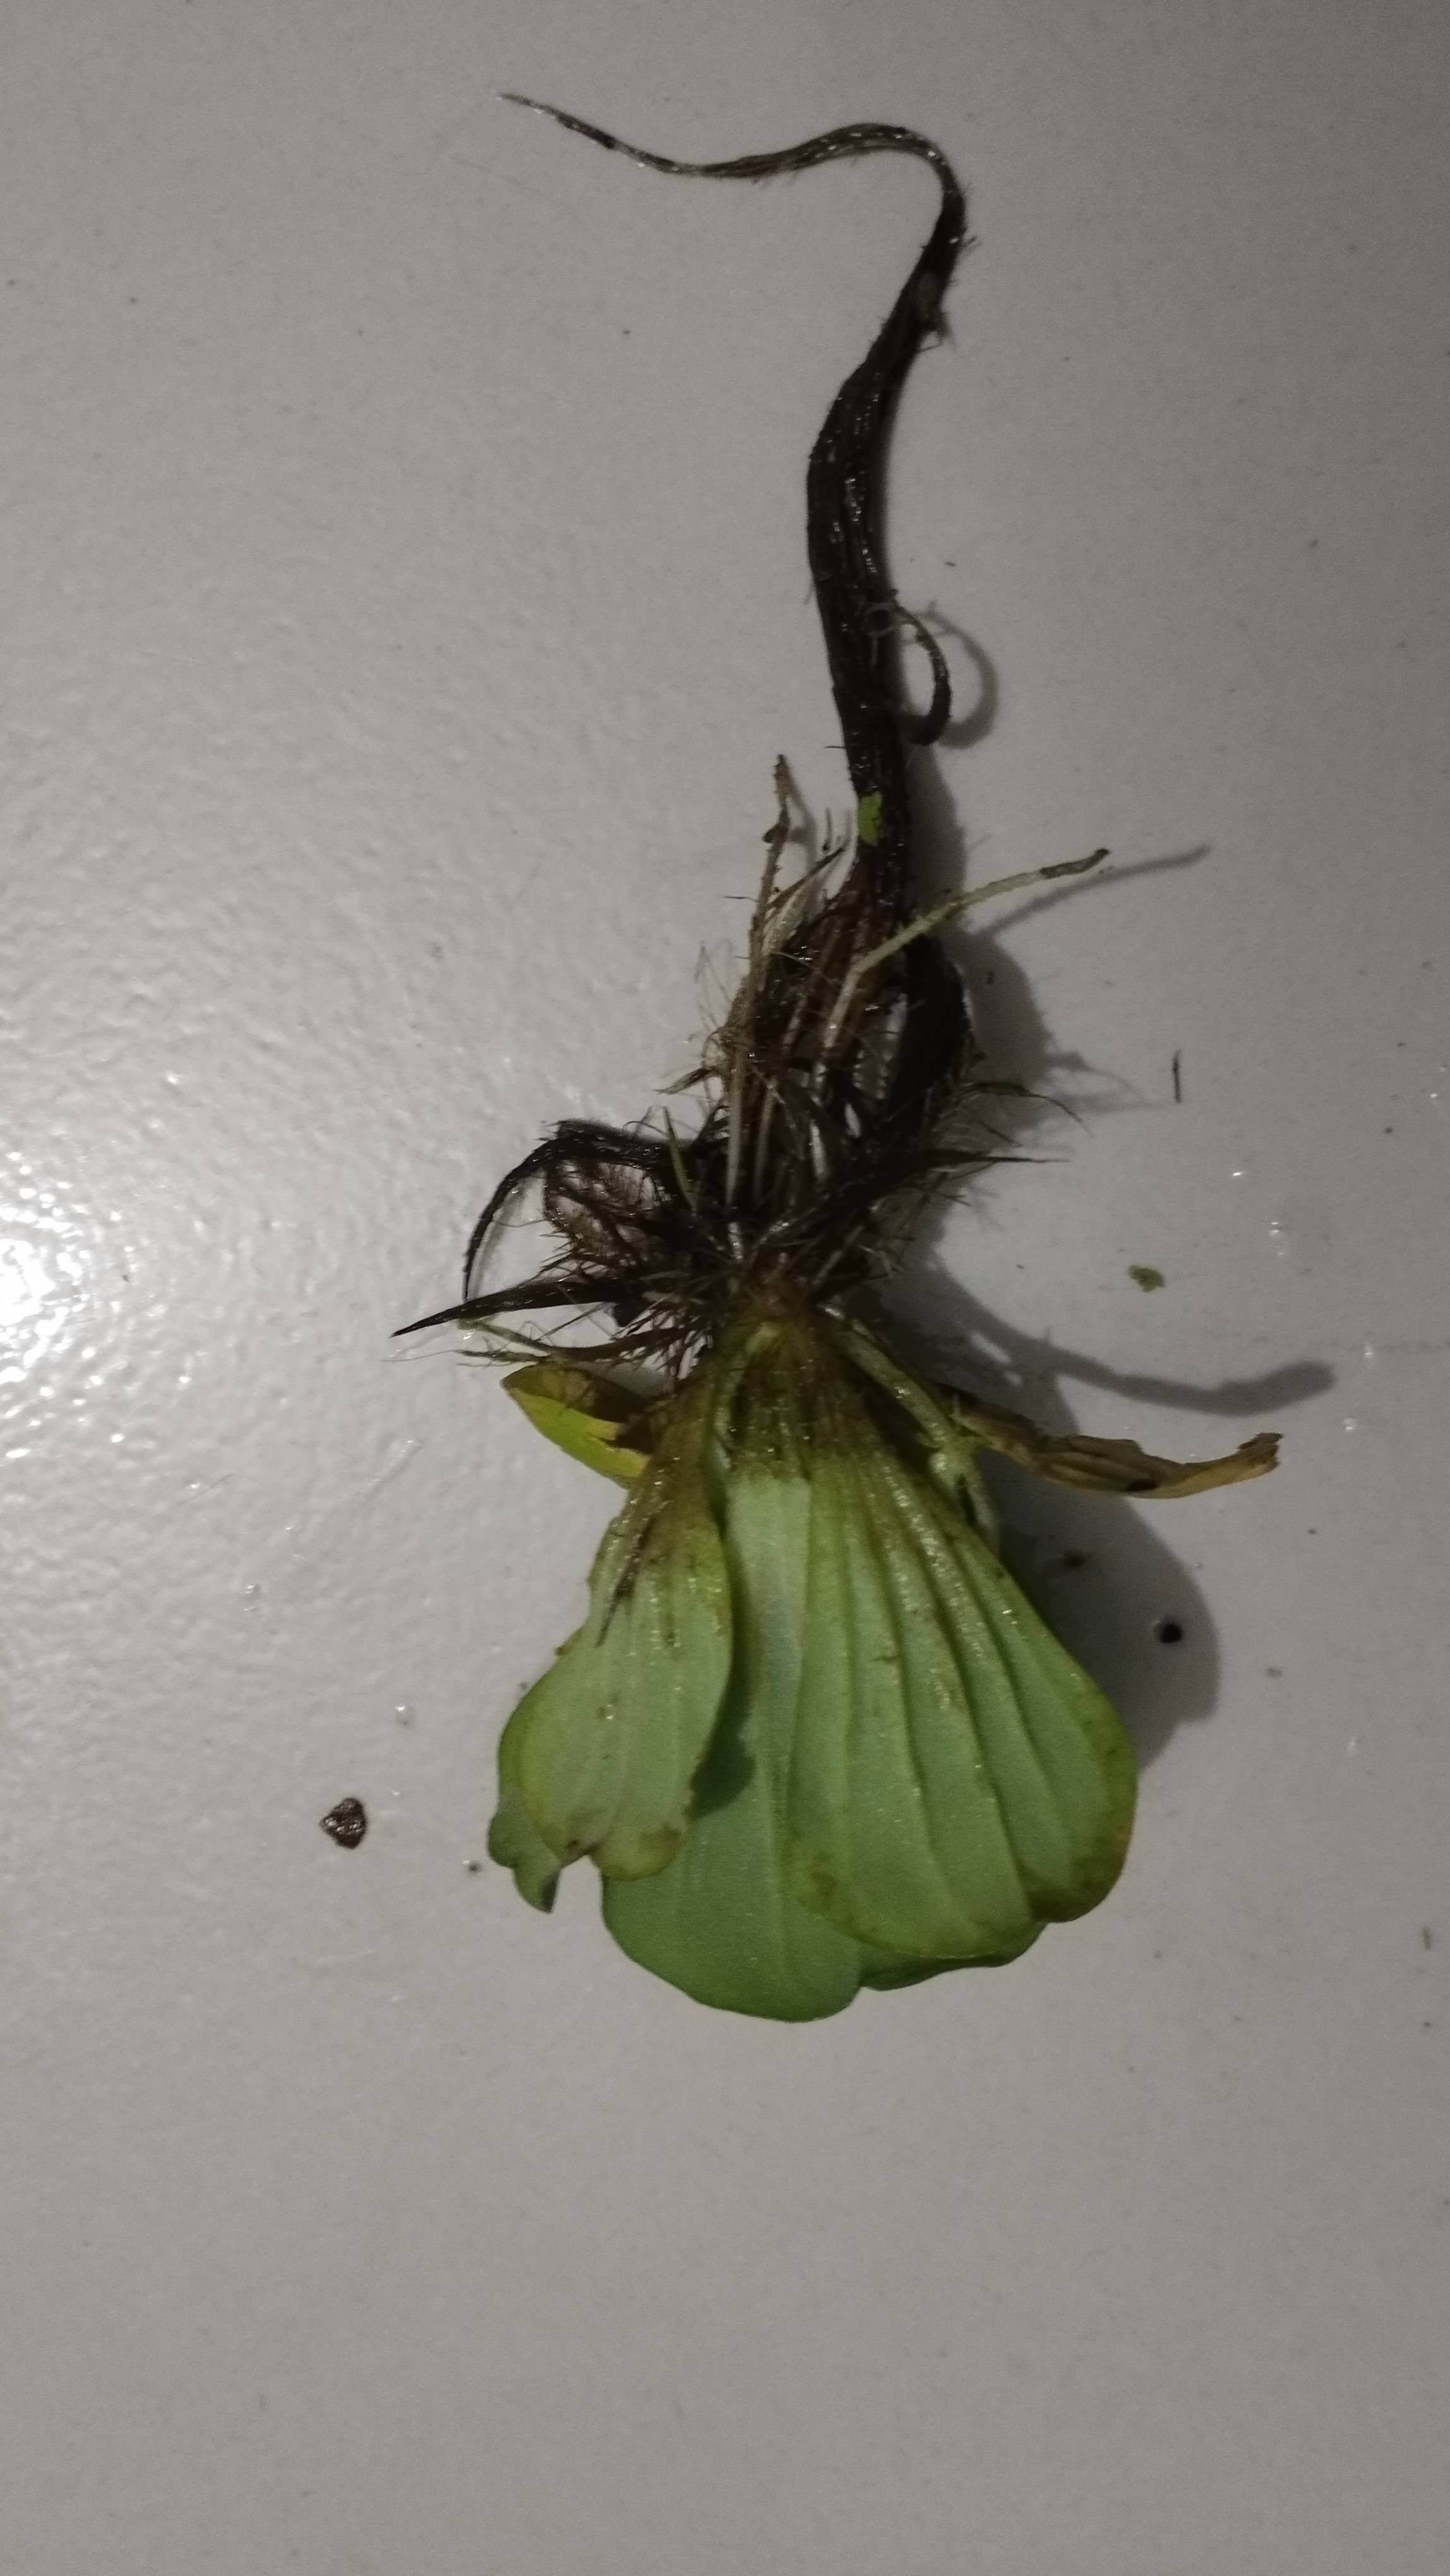
Species: Water Lettuce (Pistia stratiotes)